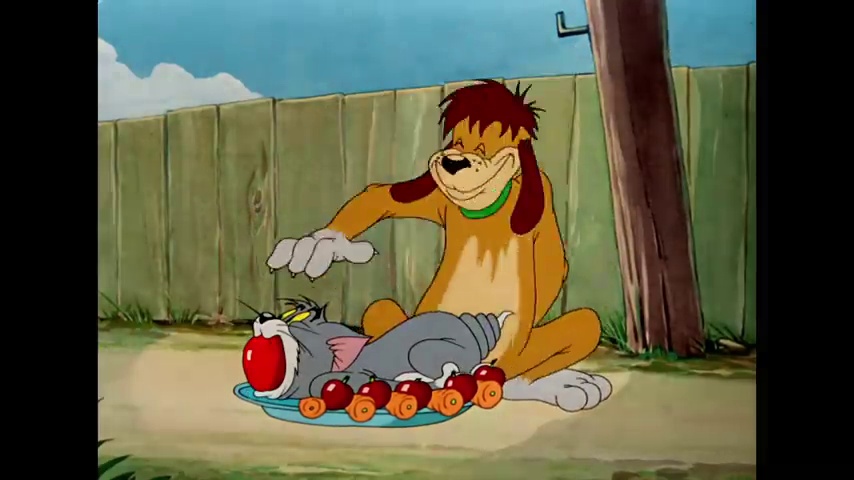
Portrait style: Cartoon Portrait